Kurt Schmoke

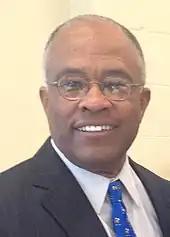
Schmoke in 2015

After leaving office in December 1999, Schmoke practiced law at the firm of Wilmer, Cutler & Pickering in Baltimore. In 2003, Schmoke was appointed the dean of the Howard University School of Law in Washington, D.C. In 2004, Schmoke was appointed an honorary fellow of Balliol College, Oxford. He is also on the board of Global Rights, and a member of the Christian and Missionary Alliance. In 2008, Schmoke delivered the keynote lecture, "A New Hundred Years War? The Compelling Need to Reform National Drug Control Policy" for the Edward Bouchet Conference on Diversity in Graduate Education at Yale University.